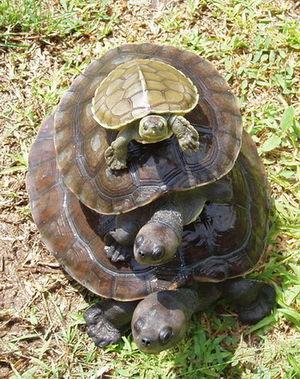
Batagur est un genre de tortues de la famille des Geoemydidae.
Batagur baska, la tortue fluviale des Sundarbans ou Batagur malais, est une espèce de tortues de la famille des Geoemydidae. Elle fait partie de la liste des 100 espèces les plus menacées au monde établie par l'UICN en 2012.
L'expression « des tortues jusqu'en bas » est une manière d'exprimer le problème de régression à l'infini. Elle fait référence à la cosmogonie de la Tortue monde dans laquelle on suppose que la Terre est portée sur le dos d'une tortue. Cette tortue serait elle-même portée sur le dos d'une autre tortue plus grande, qui est elle aussi portée sur le dos d'une tortue plus grande encore et ainsi de suite indéfiniment, ou « jusqu'en bas ».